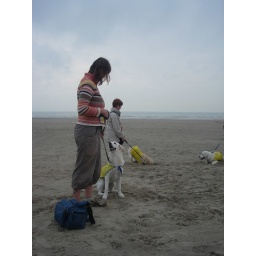
Alix is a female golden retriever and a service dog in training. Picture taken by her foster family.